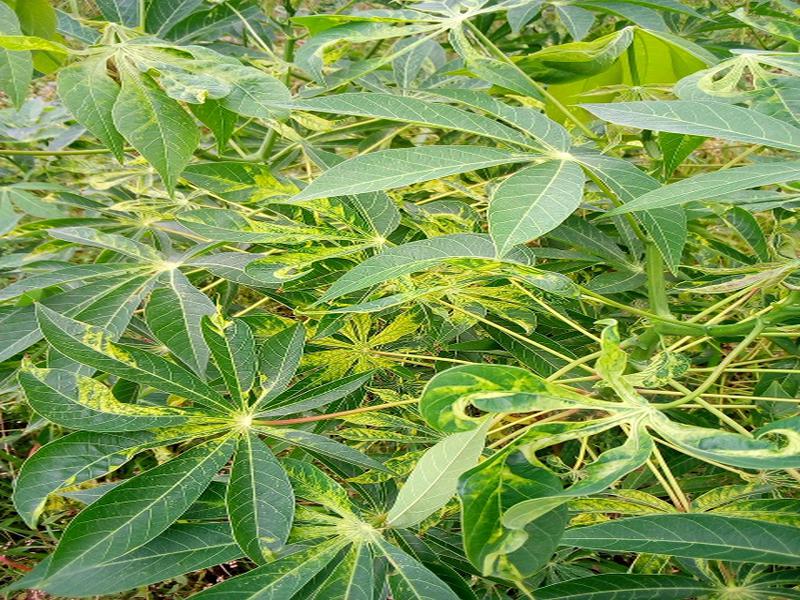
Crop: cassava
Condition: mosaic_disease